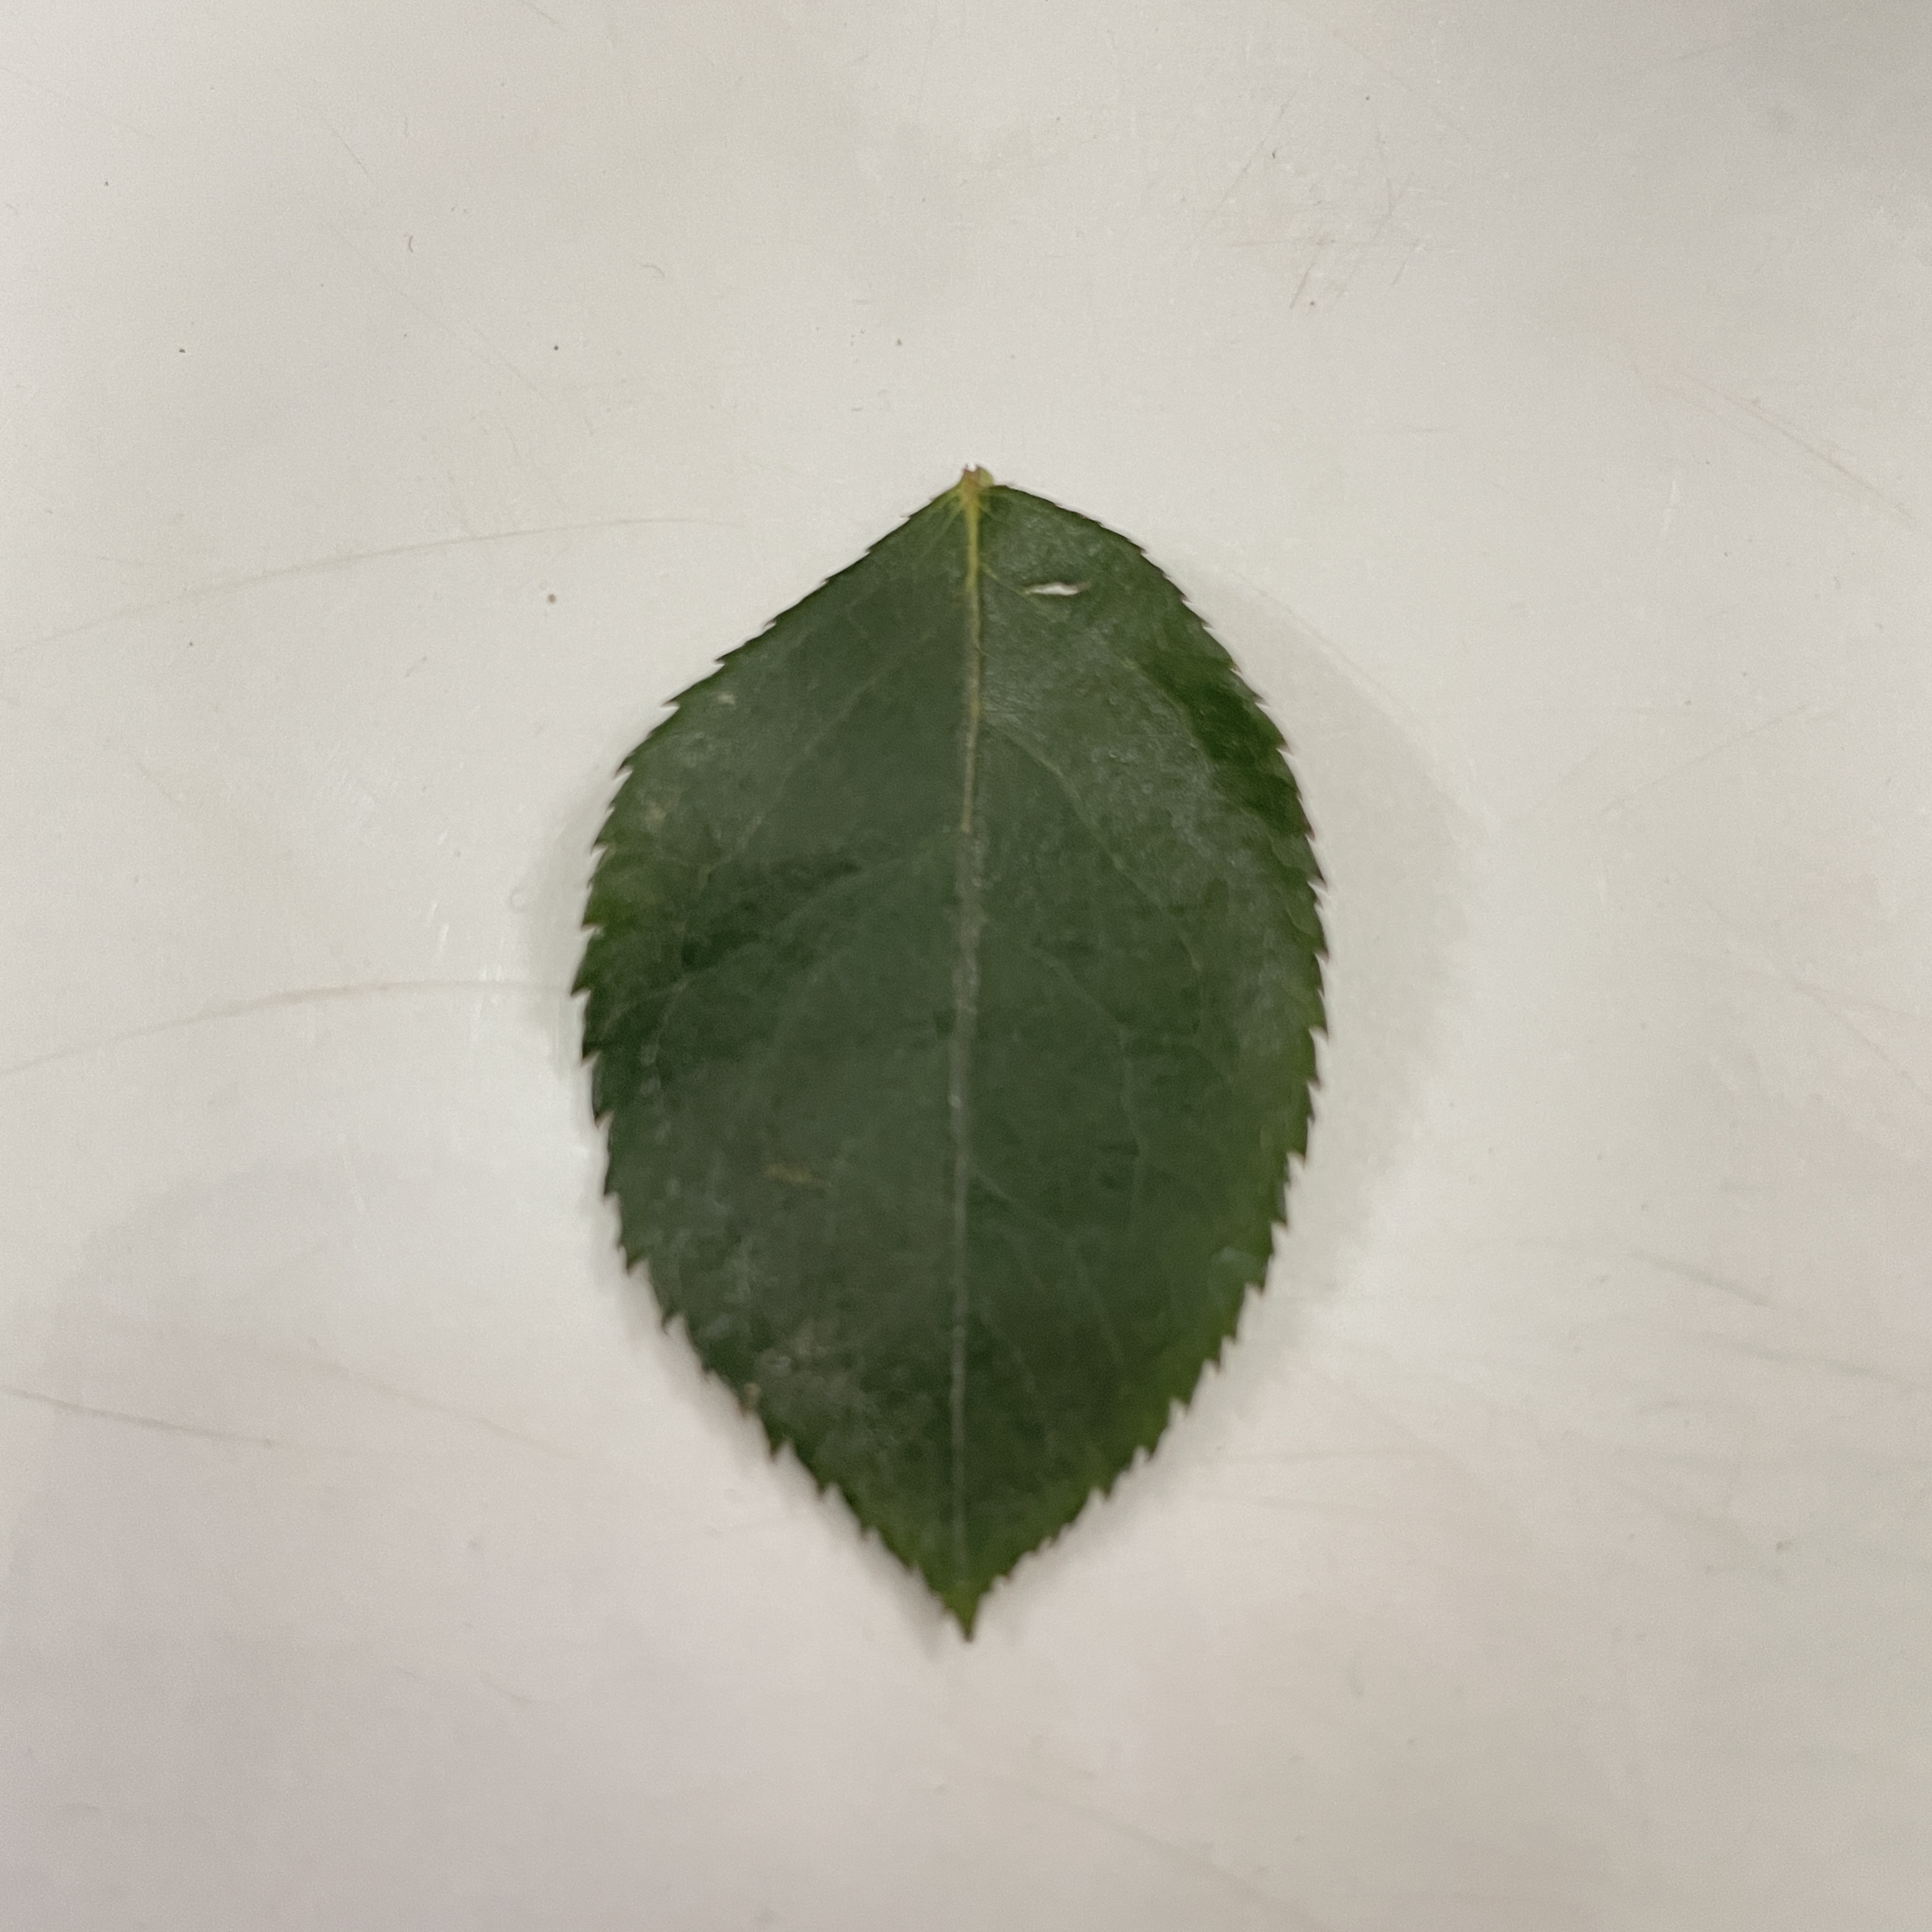
Label: Healthy Leaf